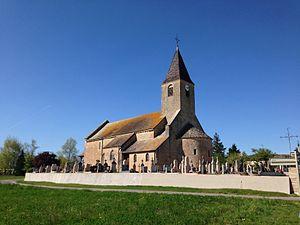
Vue sur l'église de Chevroux
Chevroux est une commune française, située dans le département de l'Ain en région Auvergne-Rhône-Alpes.